Schleswig-Holstein Wadden Sea National Park

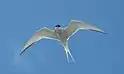
Arctic tern

The reason why the stocks are decreasing is unknown. It is presumed that trawling damages the food source of the birds permanently. Species which are mainly living inland seem to have advantage over species which mostly live in salt marshes. They prefer dyked areas, which are cut off from salt water intrusion (polders), so the fresh water environment is dominating. Examples for newly-dyked polders in Schleswig-Holstein are Beltringharder Koog, Hauke-Haien-Koog, Speicherkoog, Rickelsbüller Koog. Since 2000, breeding eagle pairs settled permanently in the Wadden Sea area.